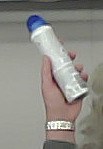
Product: dove_spray